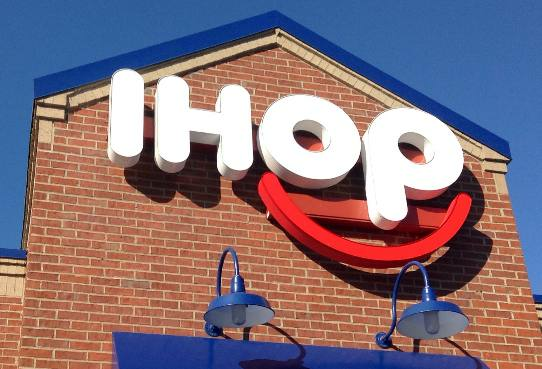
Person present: No